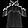
Label: Shirt